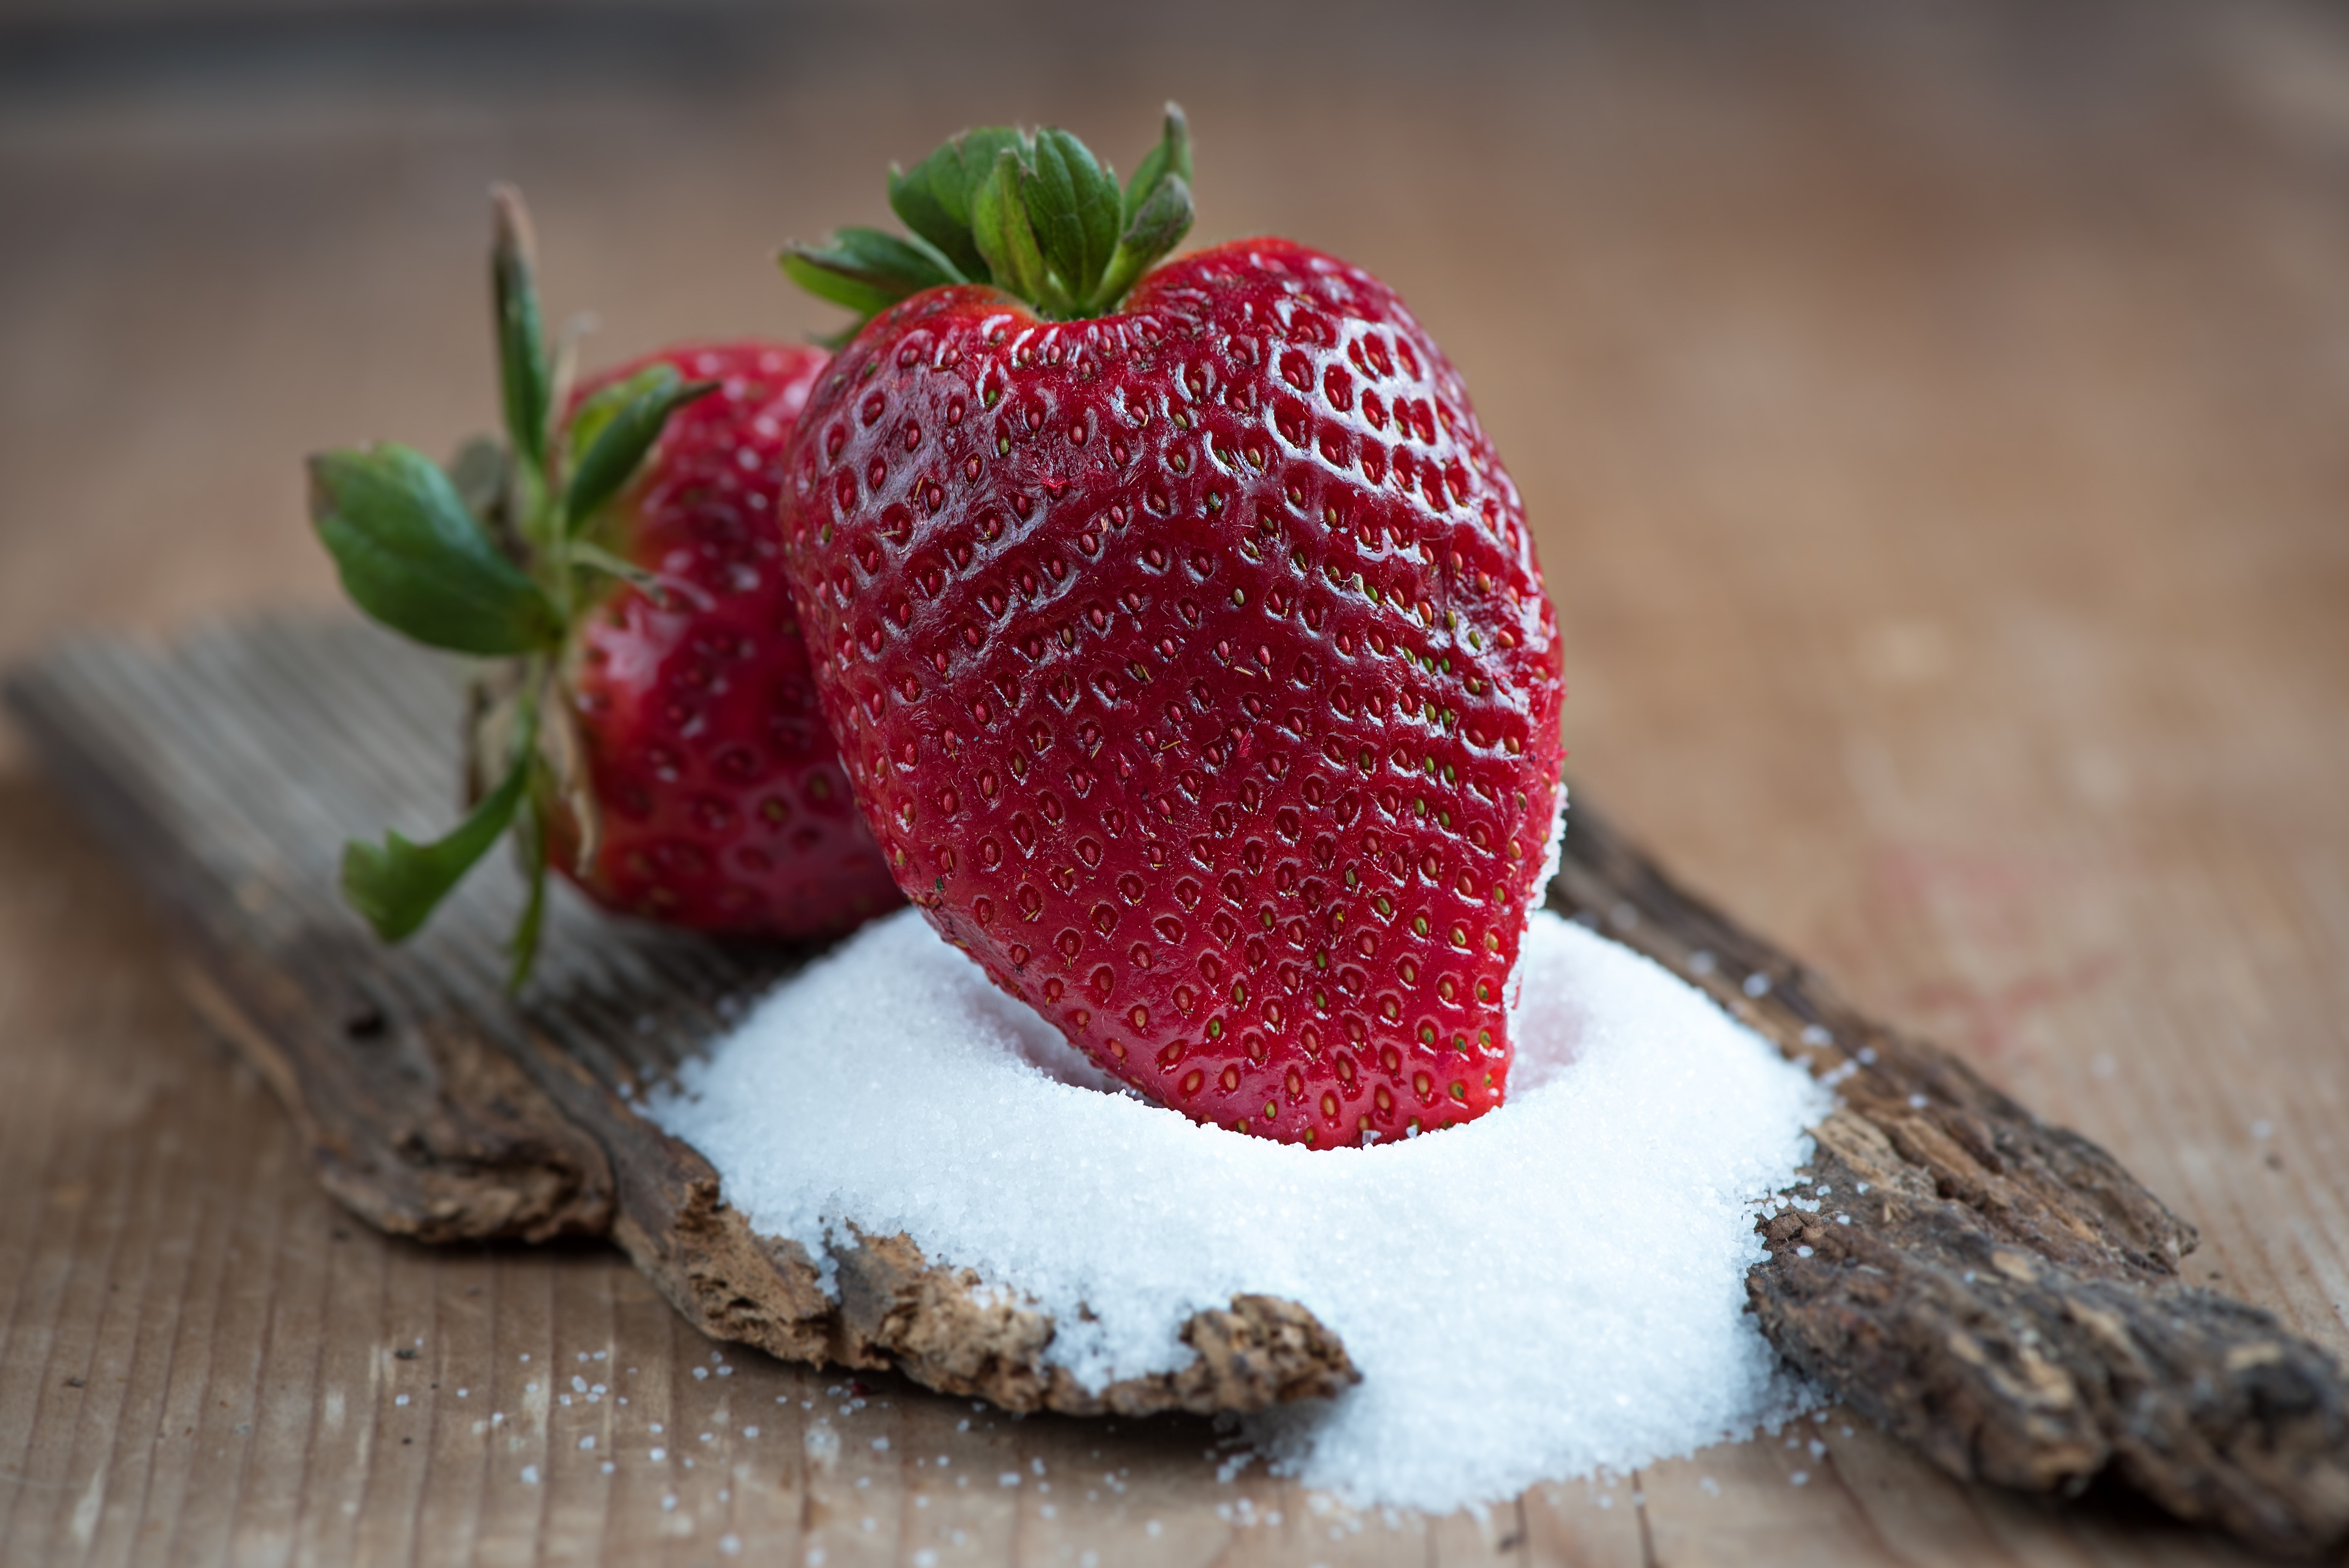
plant, white, fruit, berry, sweet, flower, ripe, food, red, produce, healthy, close, dessert, eat, delicious, strawberry, coconut, sugar, nutrition, vegan, minerals, food photography, strawberries, vitamins, sweetness, natural product, vital substances, bless you, soft fruit, flavor